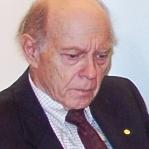
Age: 73